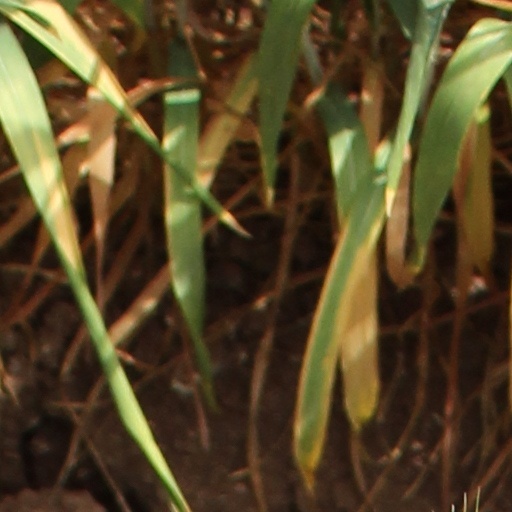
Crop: wheat